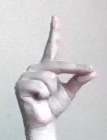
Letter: ta